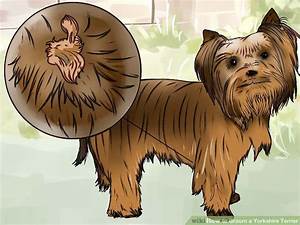
Label: cane